Cosmo the Cougar

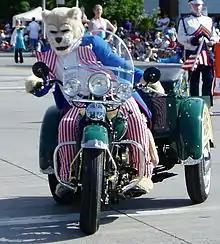
Cosmo at the 2006 Fourth of July parade in Provo

Cosmo's workload of performances at more than 450 functions a year necessitates that there be more than one Cosmo at a time. A team of people, Team Cosmo, helps him with his antics. He drives around in the Cosmobile, a van retrofitted for Cosmo's active lifestyle, and also owns a go-cart. In 2020, Cosmo won the Sirius XM Mascot Bracket Championship and was named National Champion of Mascots.